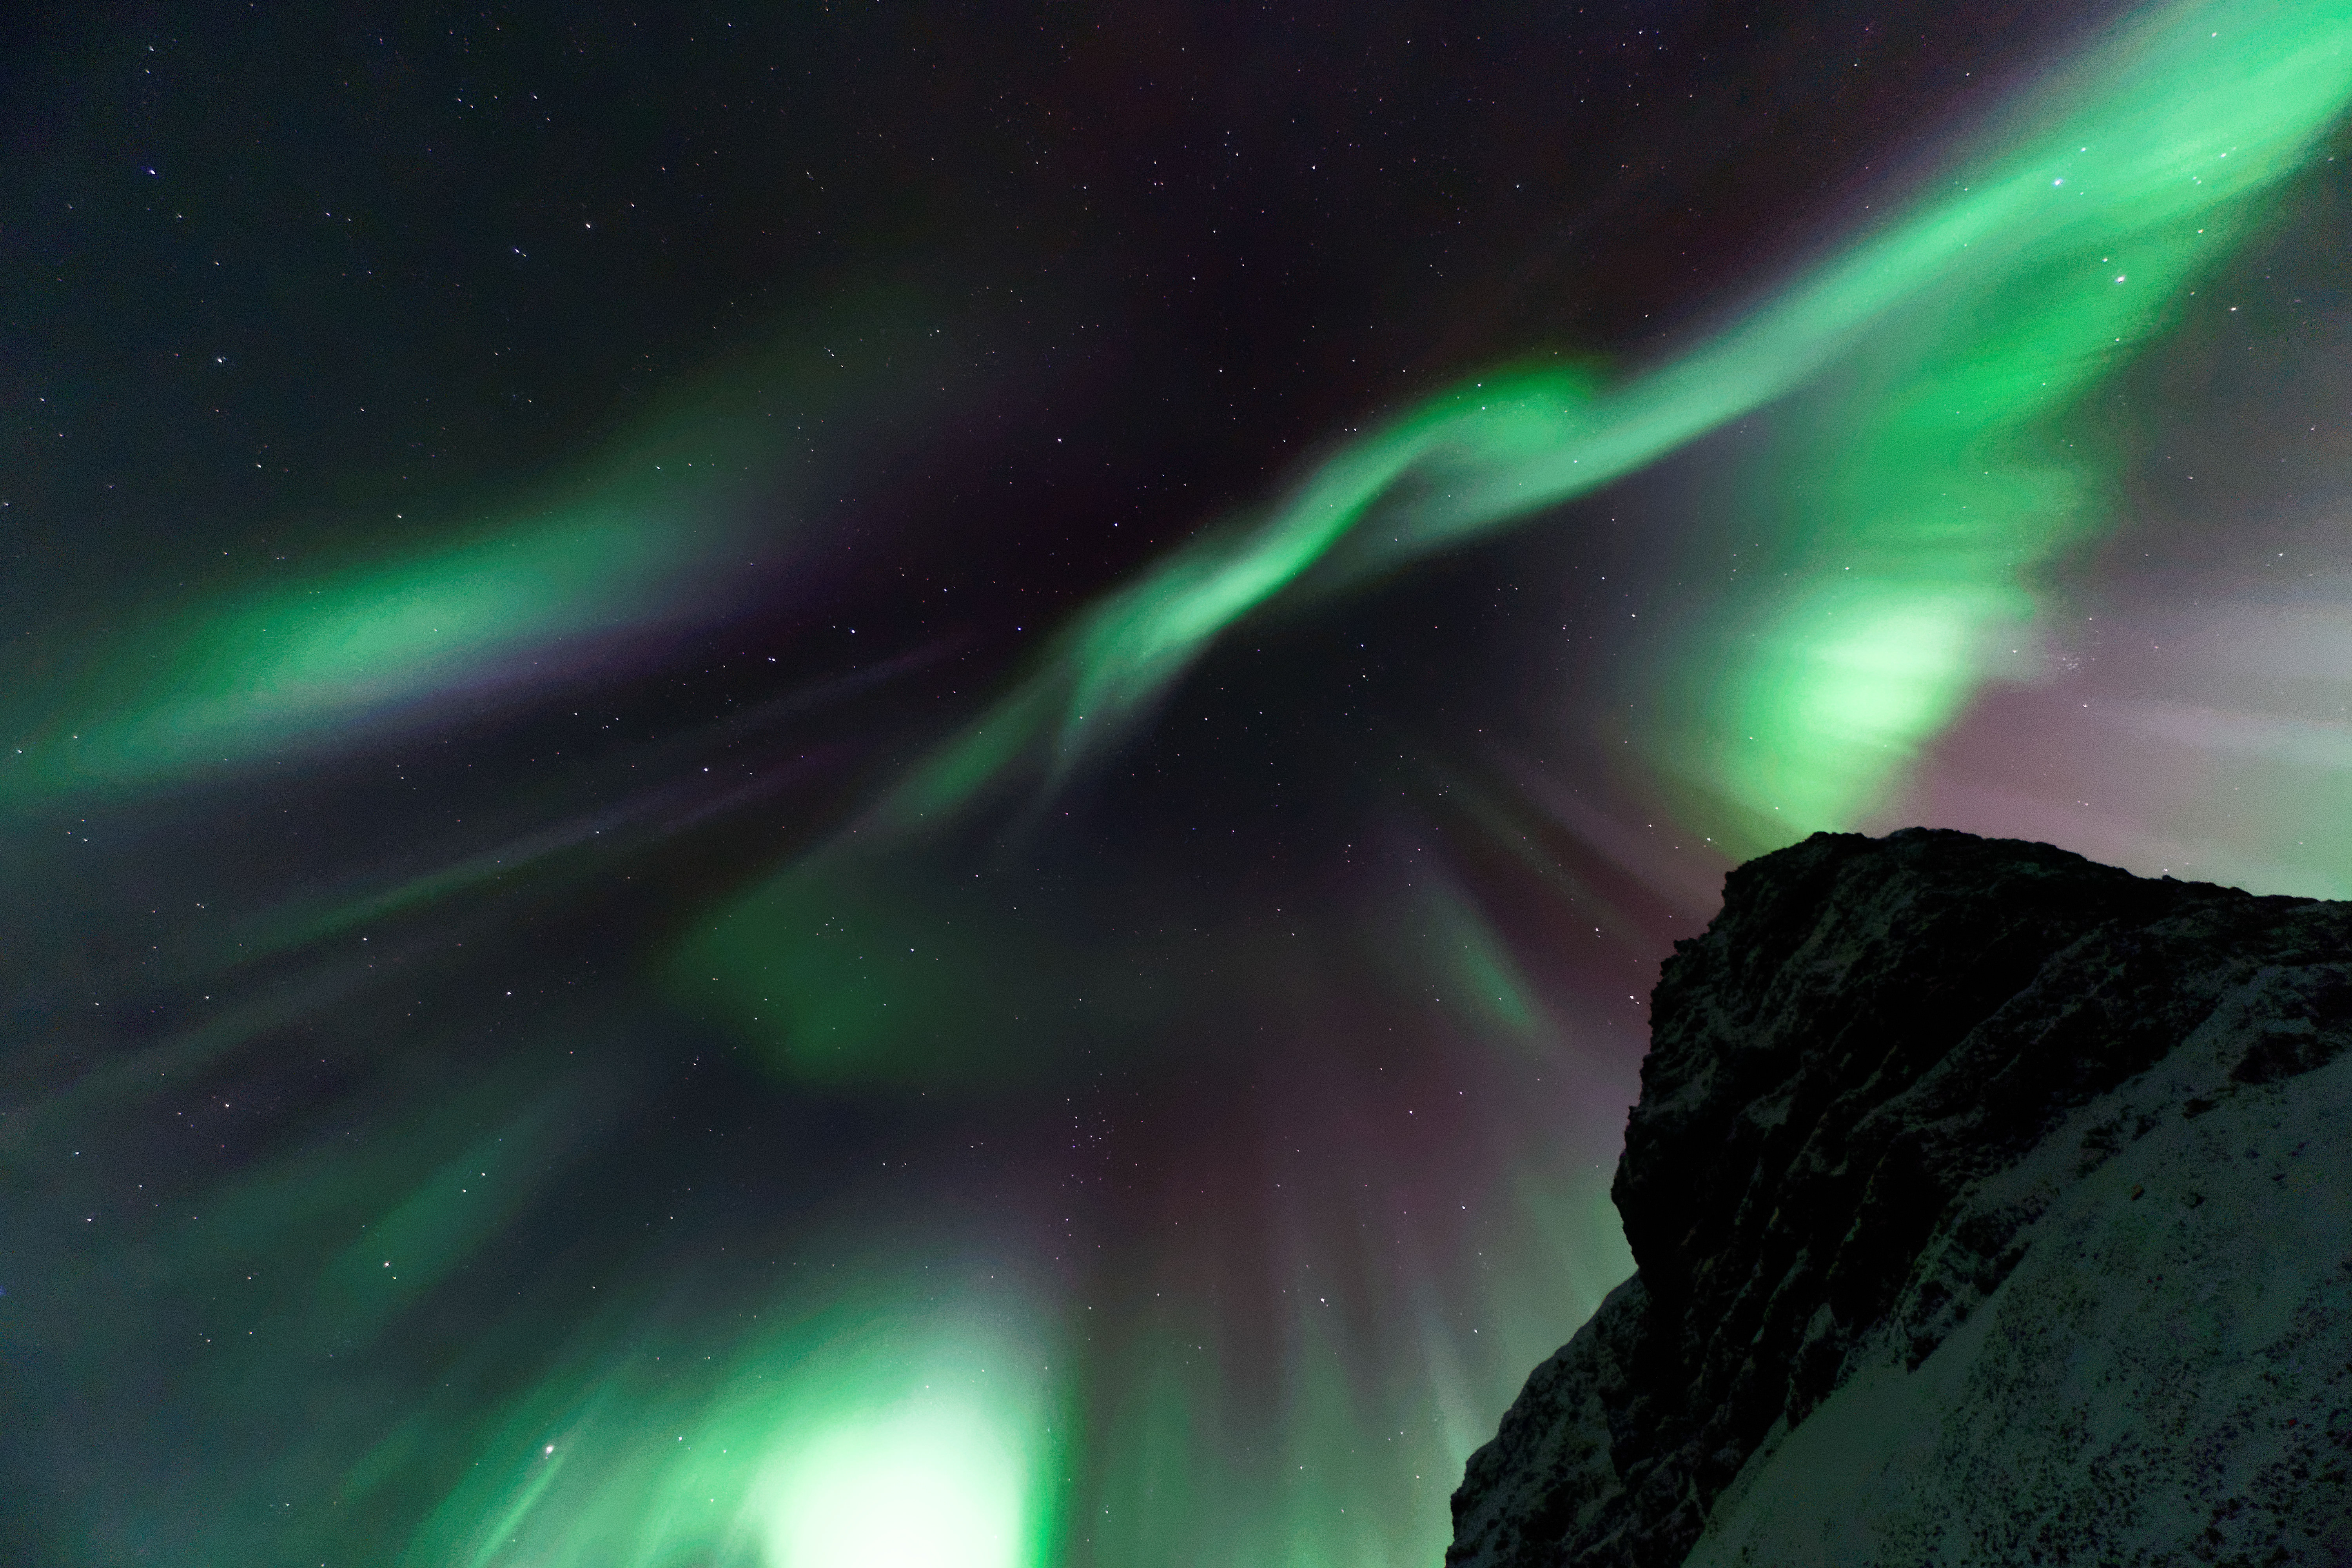
sky, night, star, atmosphere, dark, aurora, aurora borealis, northern lights